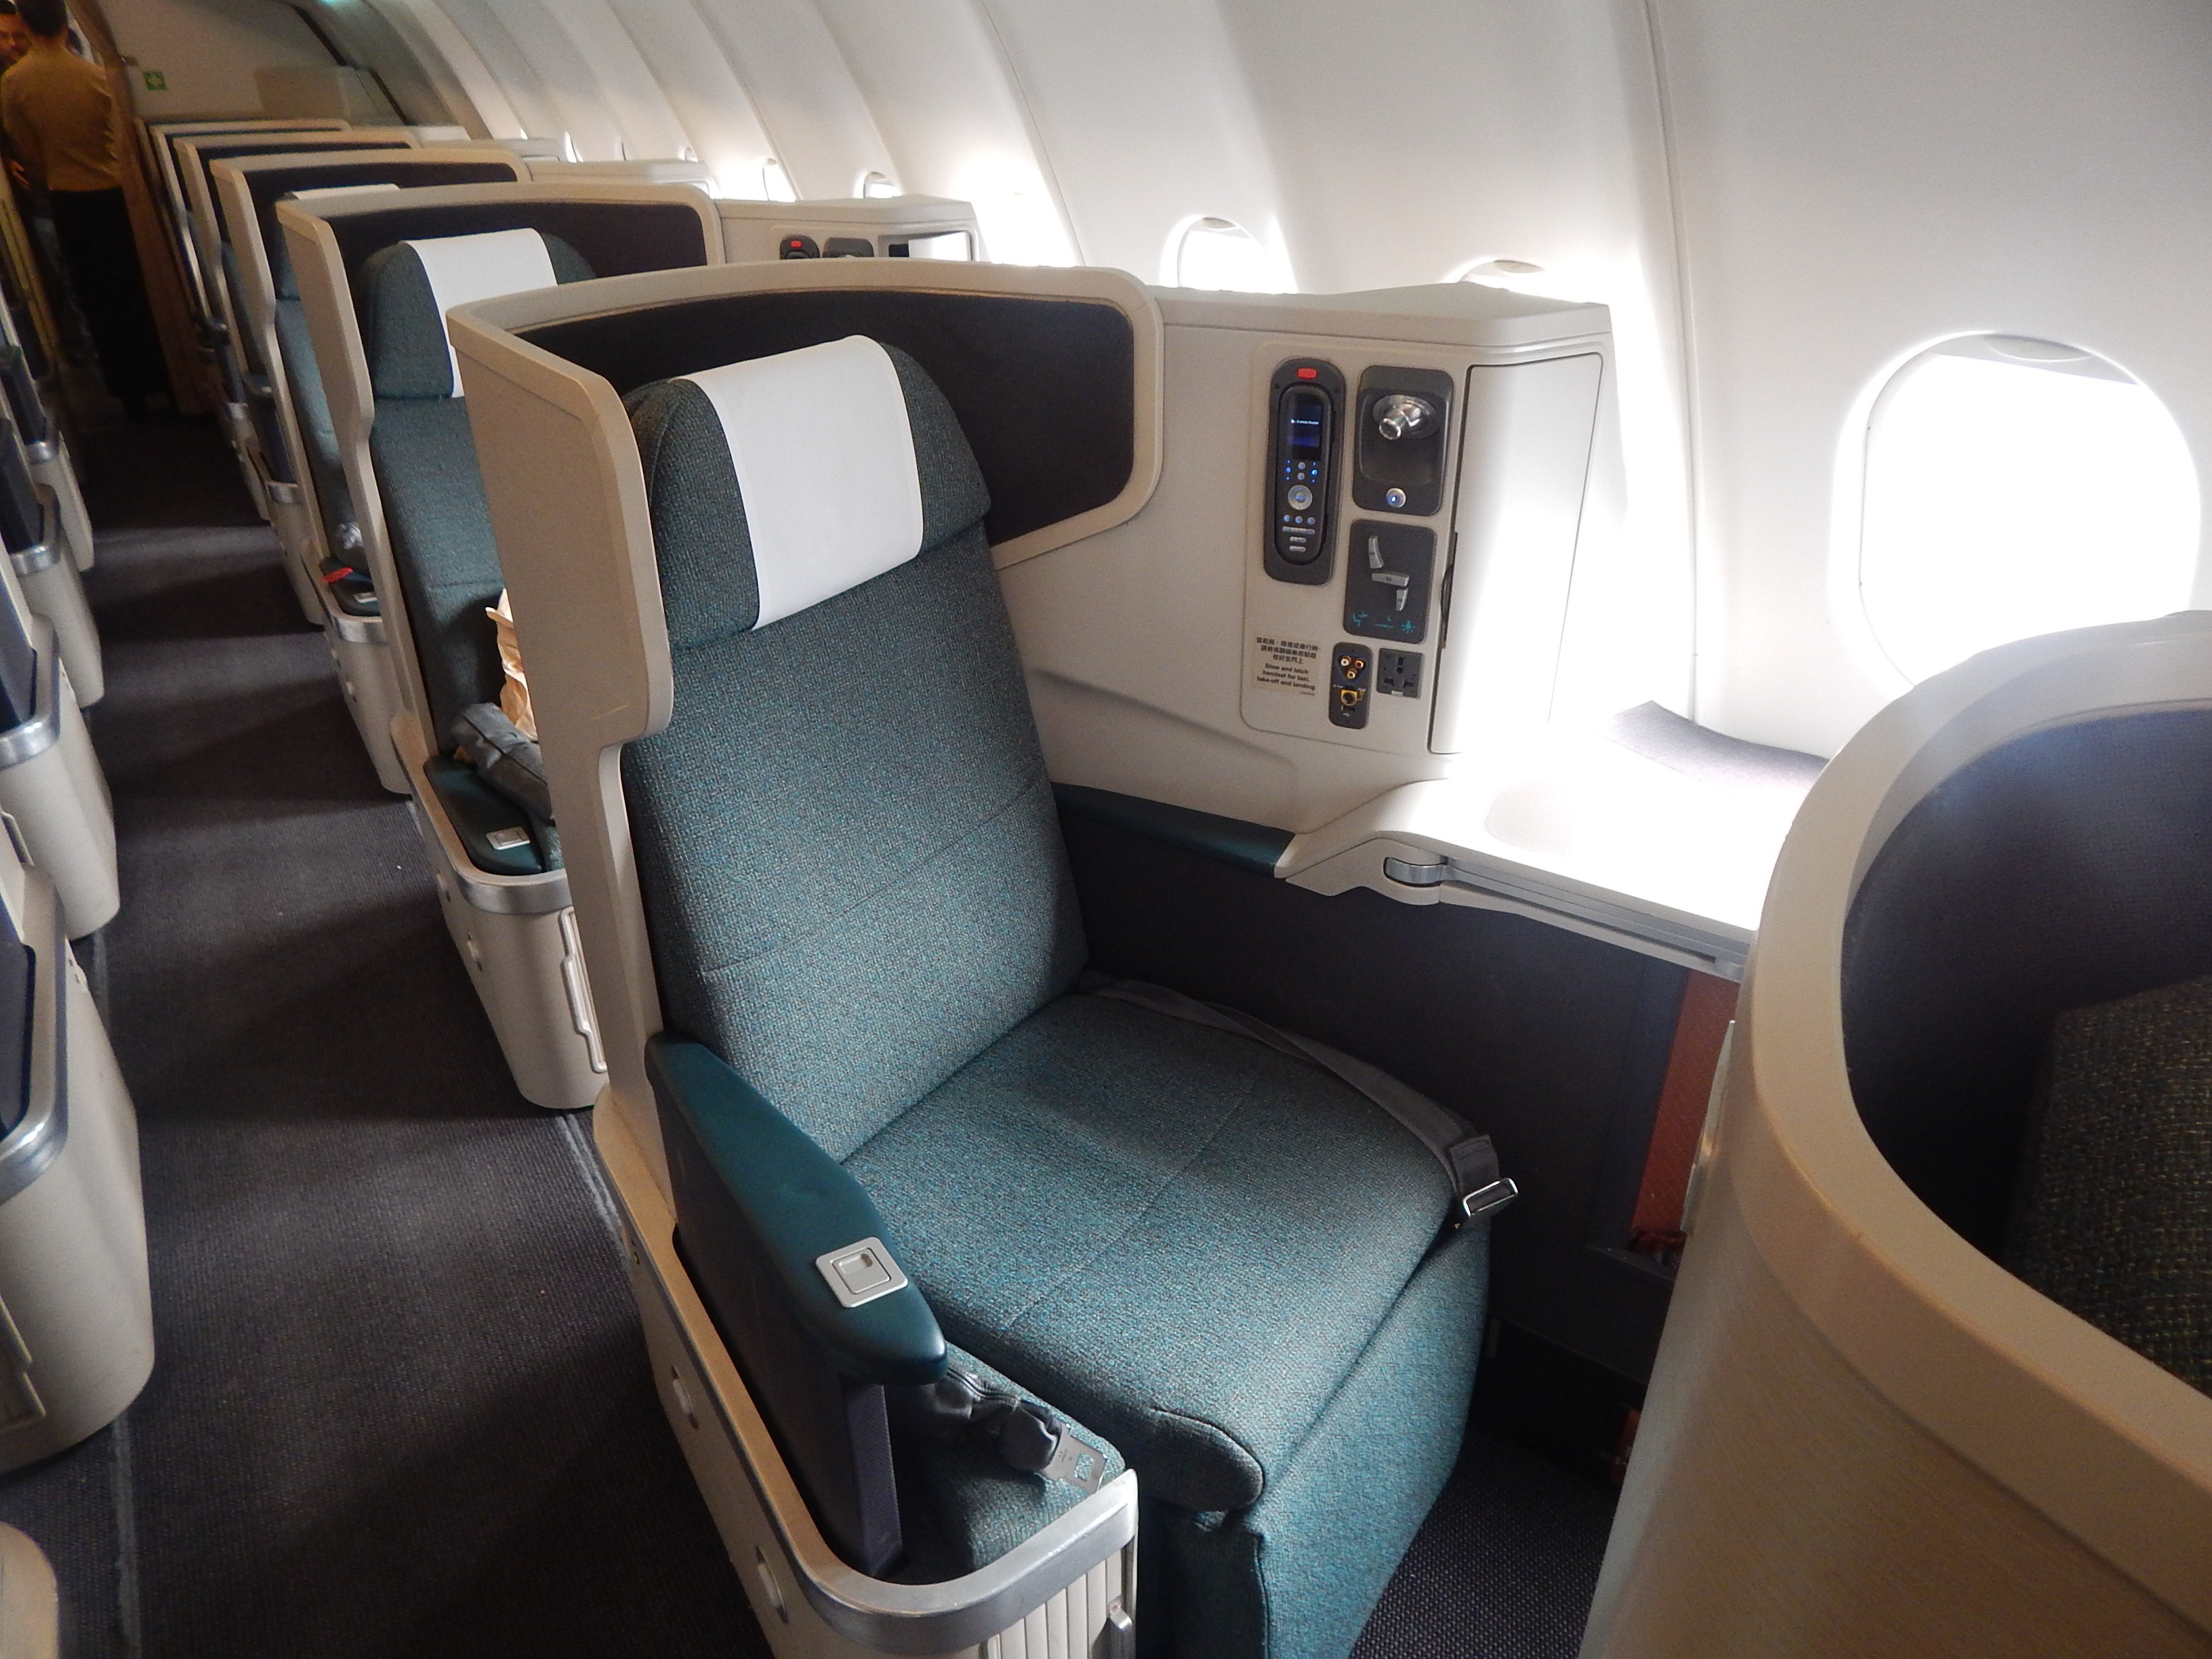
car, seating, travel, plane, aircraft, transport, vehicle, airline, flight, business, international, class, coach, passenger, minibus, automobile make, luxury vehicle, aircraft cabin, business coach